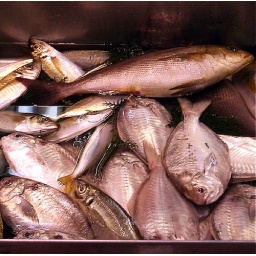
IMGP2529 Fresh fish at Tokyo's Tsujiki fish market - the largest fish market in the world